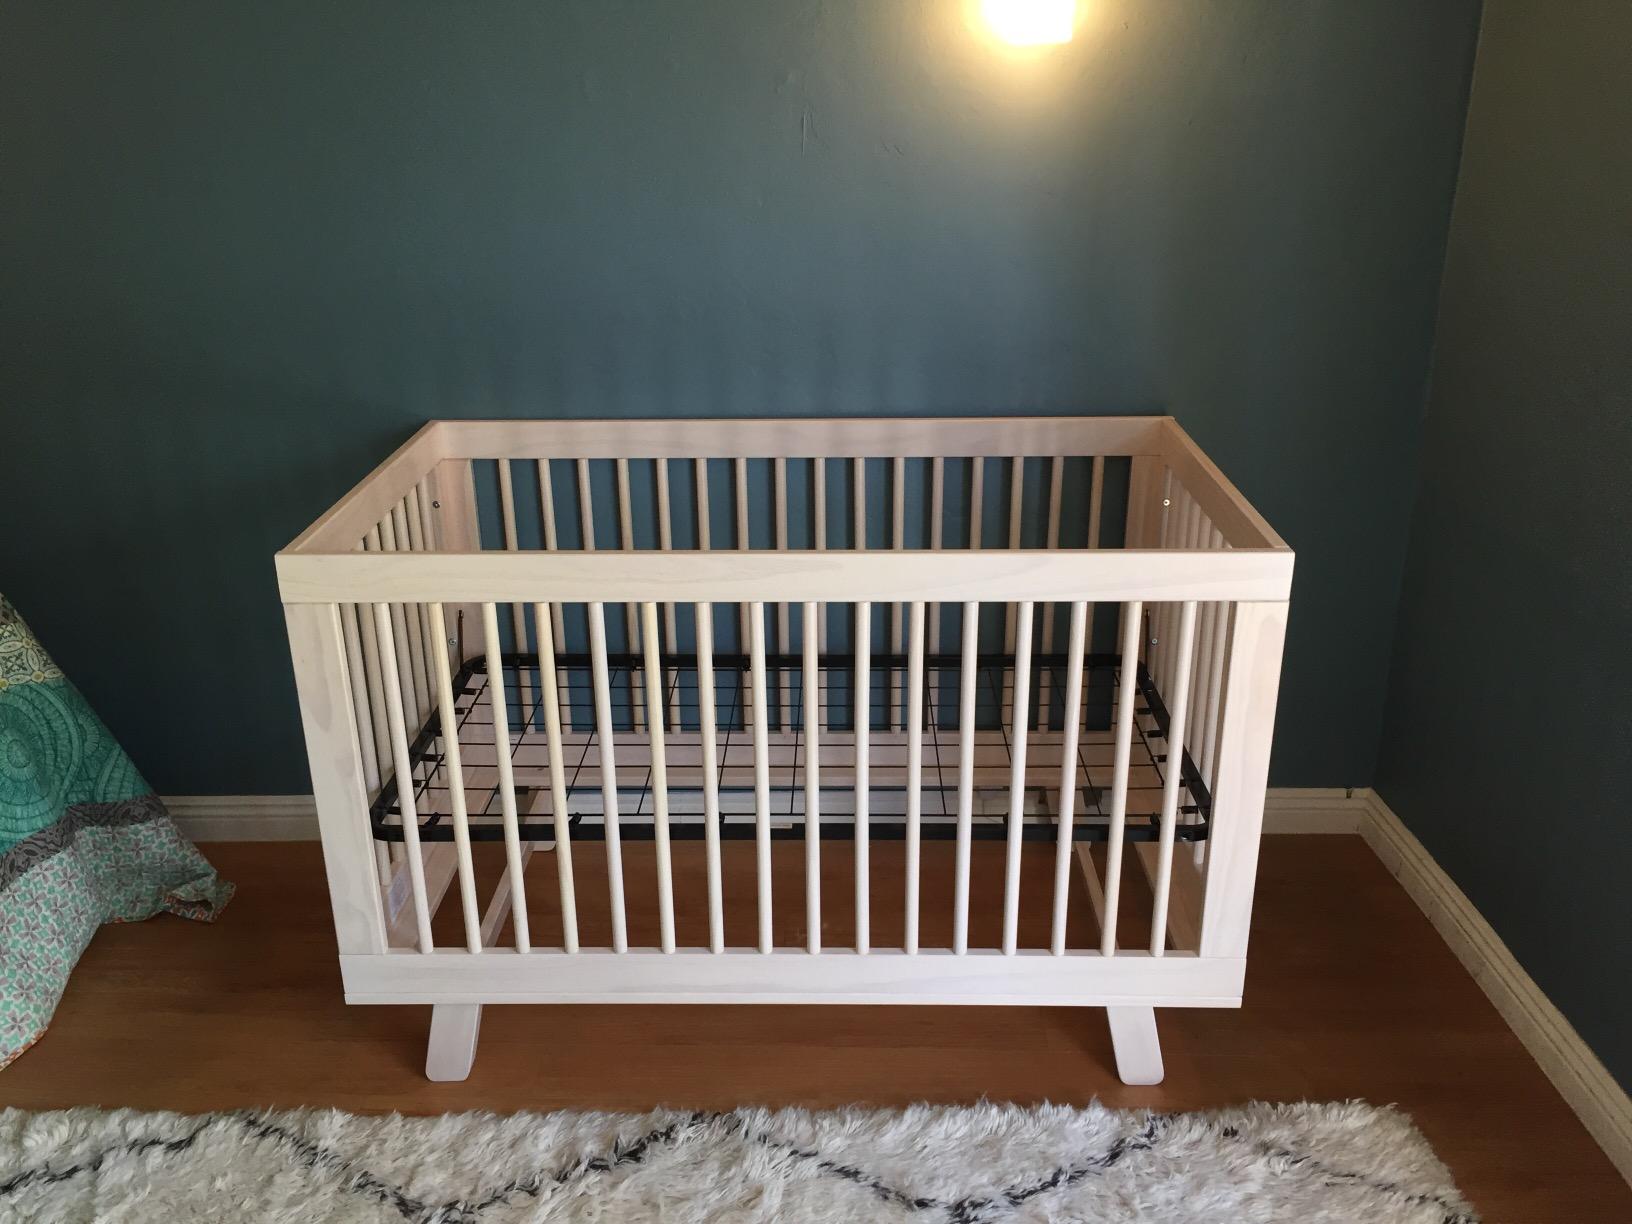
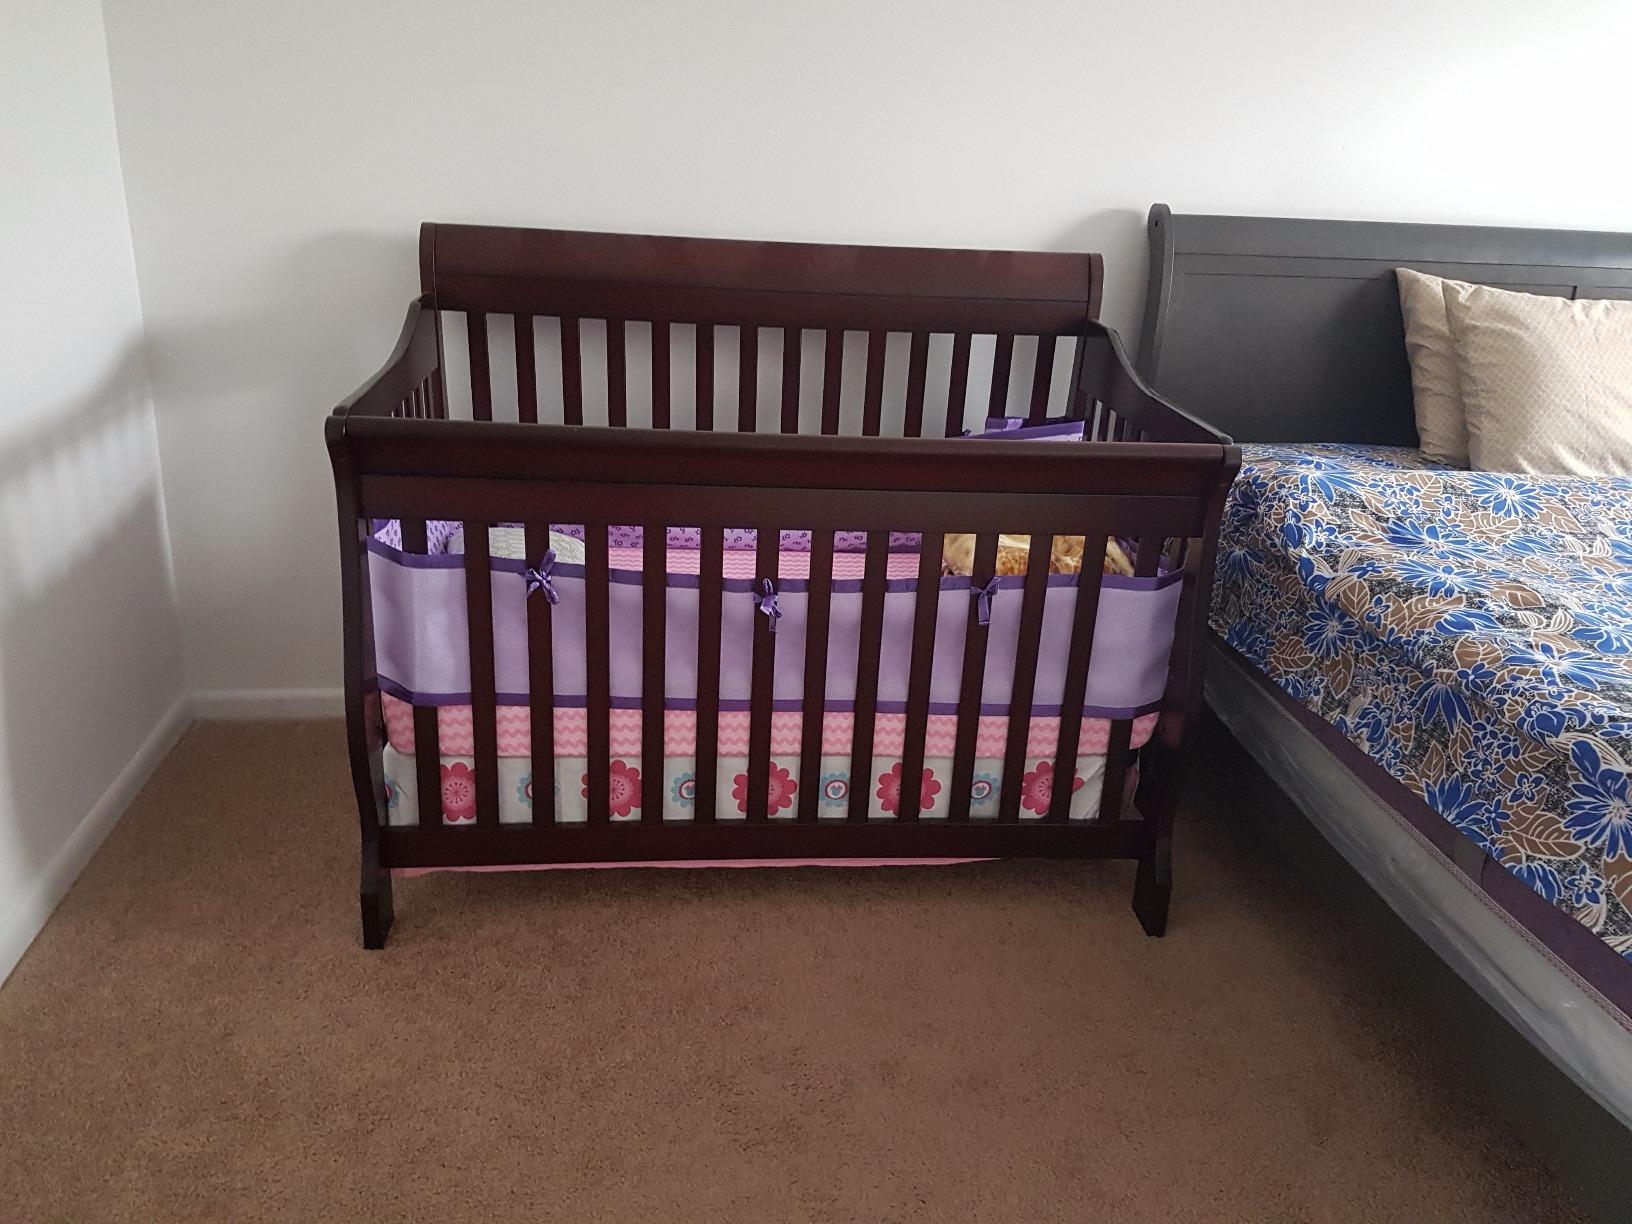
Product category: products_crib
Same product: no